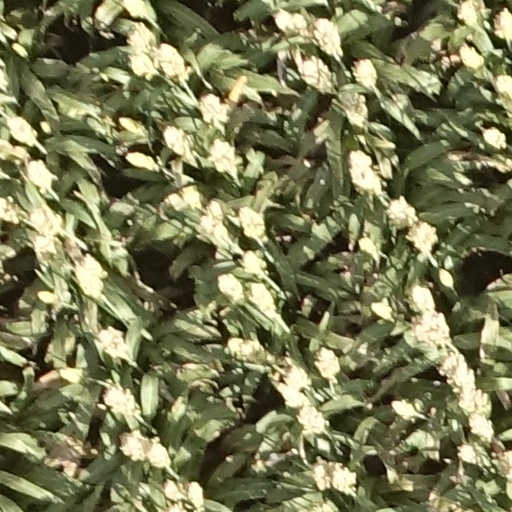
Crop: sorghum